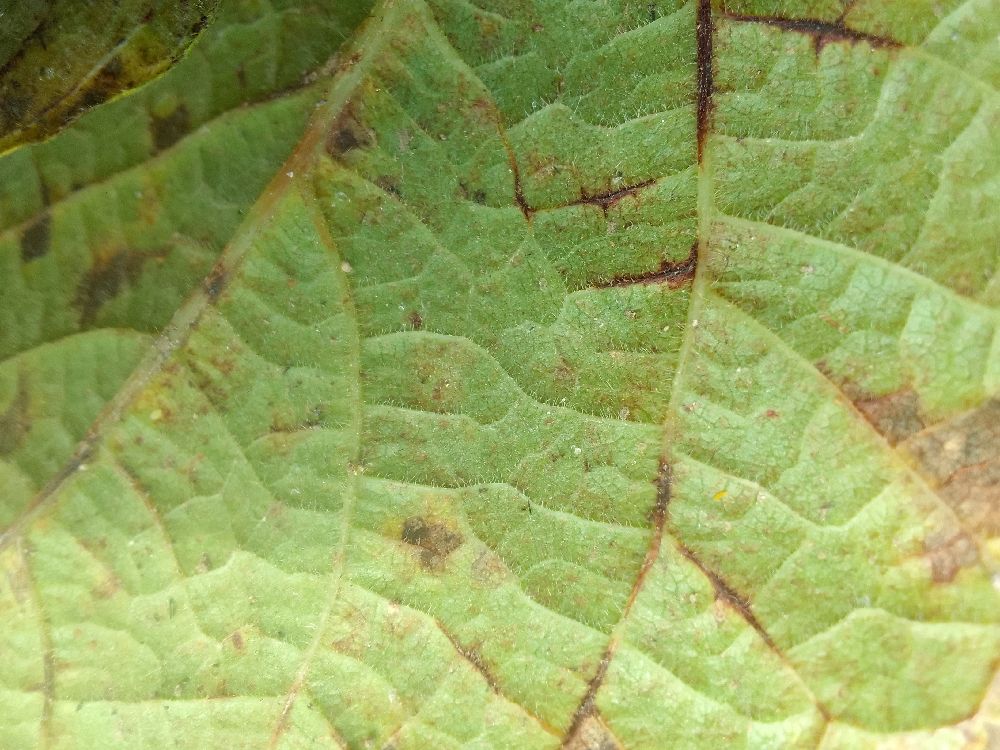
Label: anthracnose